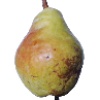
Label: Pear Williams 1